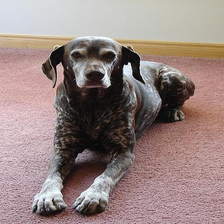
Species: dog
Breed: german shorthaired